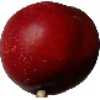
Label: nectarine